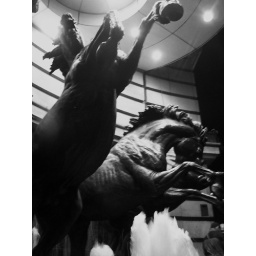
I just like this fontain with these horses, in black and white looks nice.